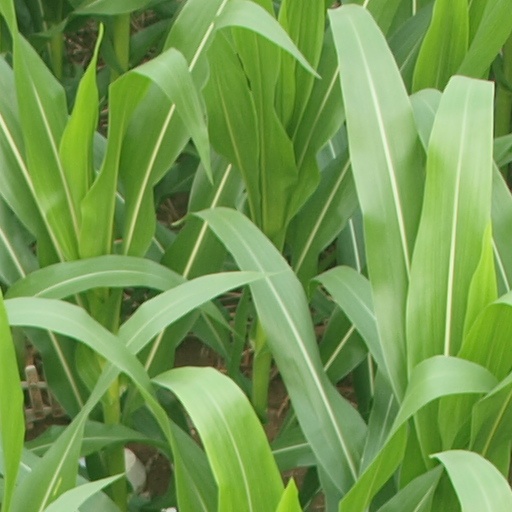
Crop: maize; corn